Impact Wrestling A Night You Can't Mist

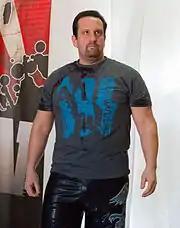
House of Hardcore promoter Tommy Dreamer teamed with The Great Muta in the main event of A Night You Can't Mist.

Next, Taya Valkyrie defended the Impact Knockouts Championship against Jordynne Grace. Near the end of the match, Grace knocked out Valkyrie from the top rope with headbutts, throwing her on the mat and then delivered a corner slingshot suplex and a "Grace Driver" to Valkyrie to cover her for the pinfall but Valkyrie's manager John E. Bravo interfered by pulling out the referee and hit Grace with a chair, allowing Valkyrie to retain the title.